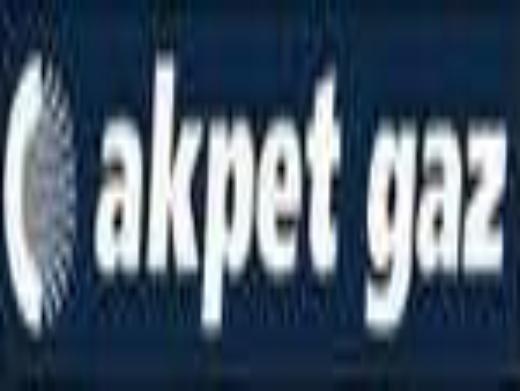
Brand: AKPET
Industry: Others